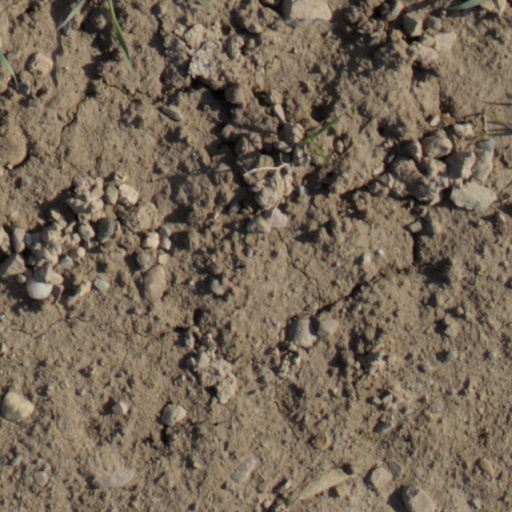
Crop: wheat